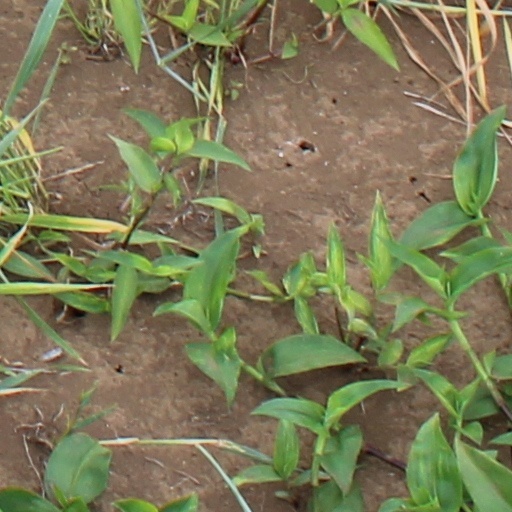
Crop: wheat